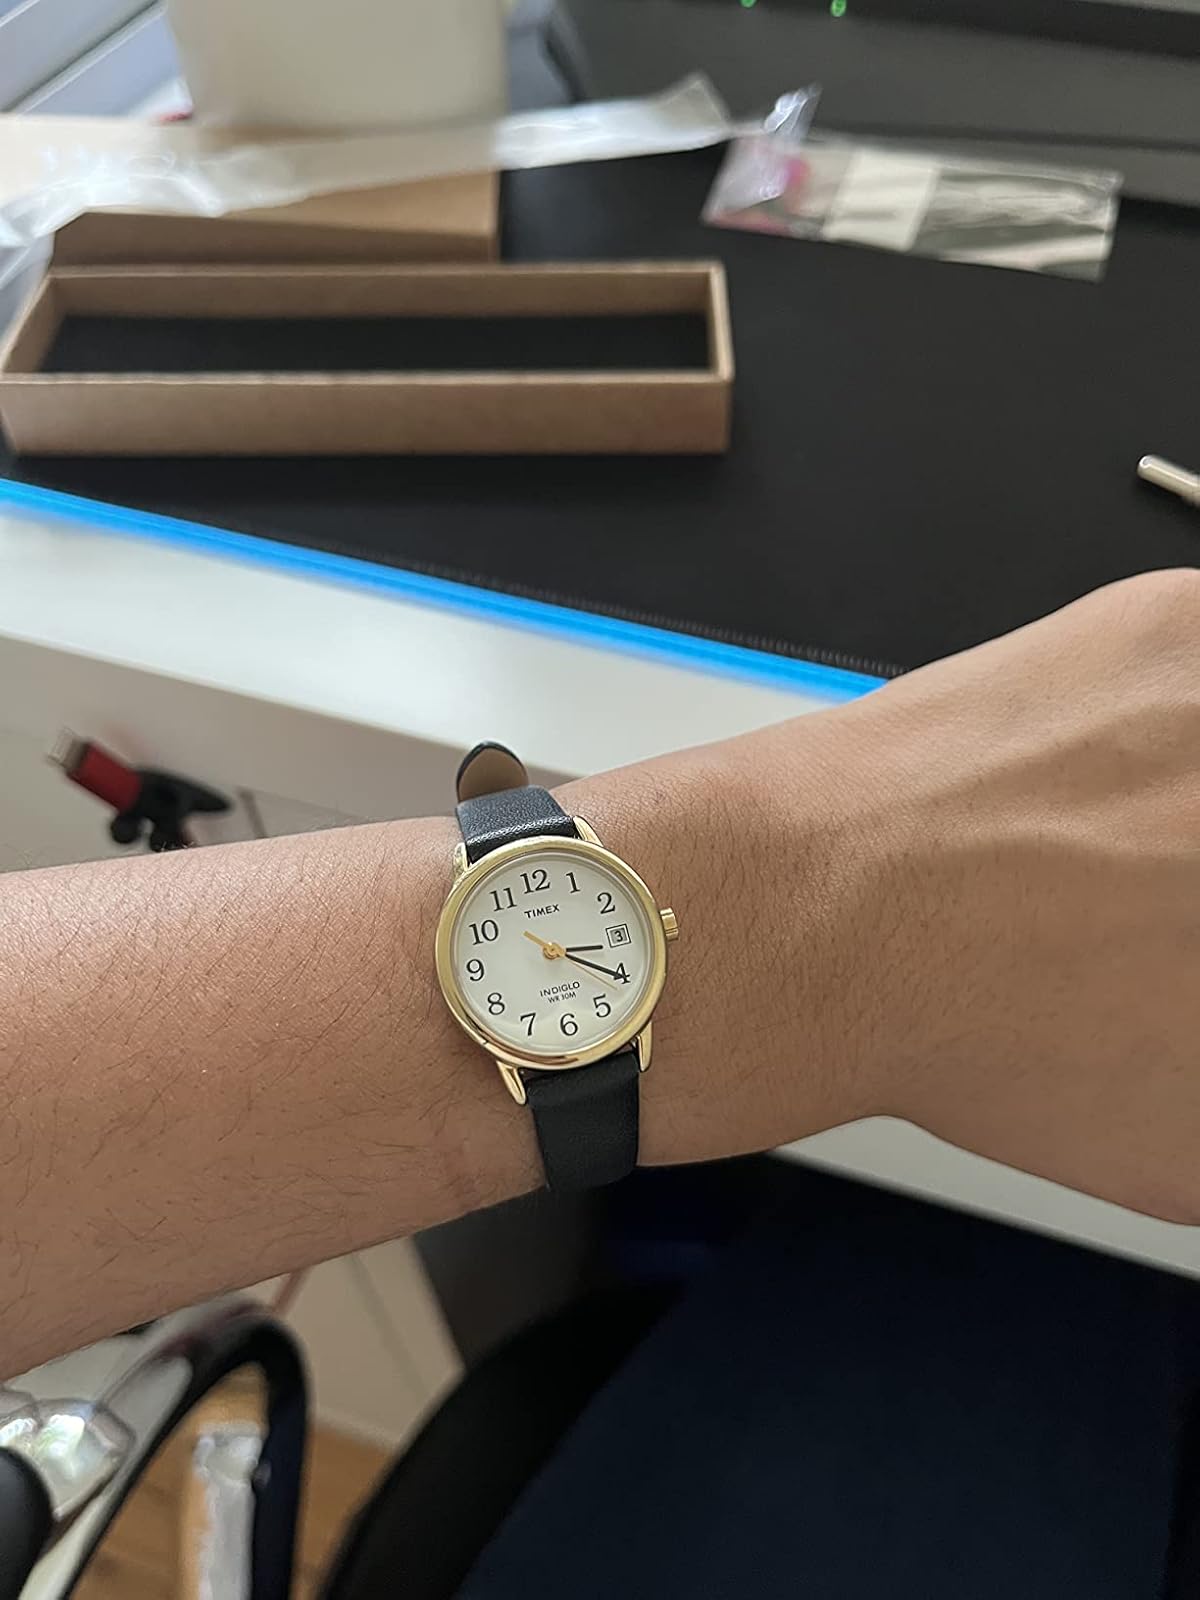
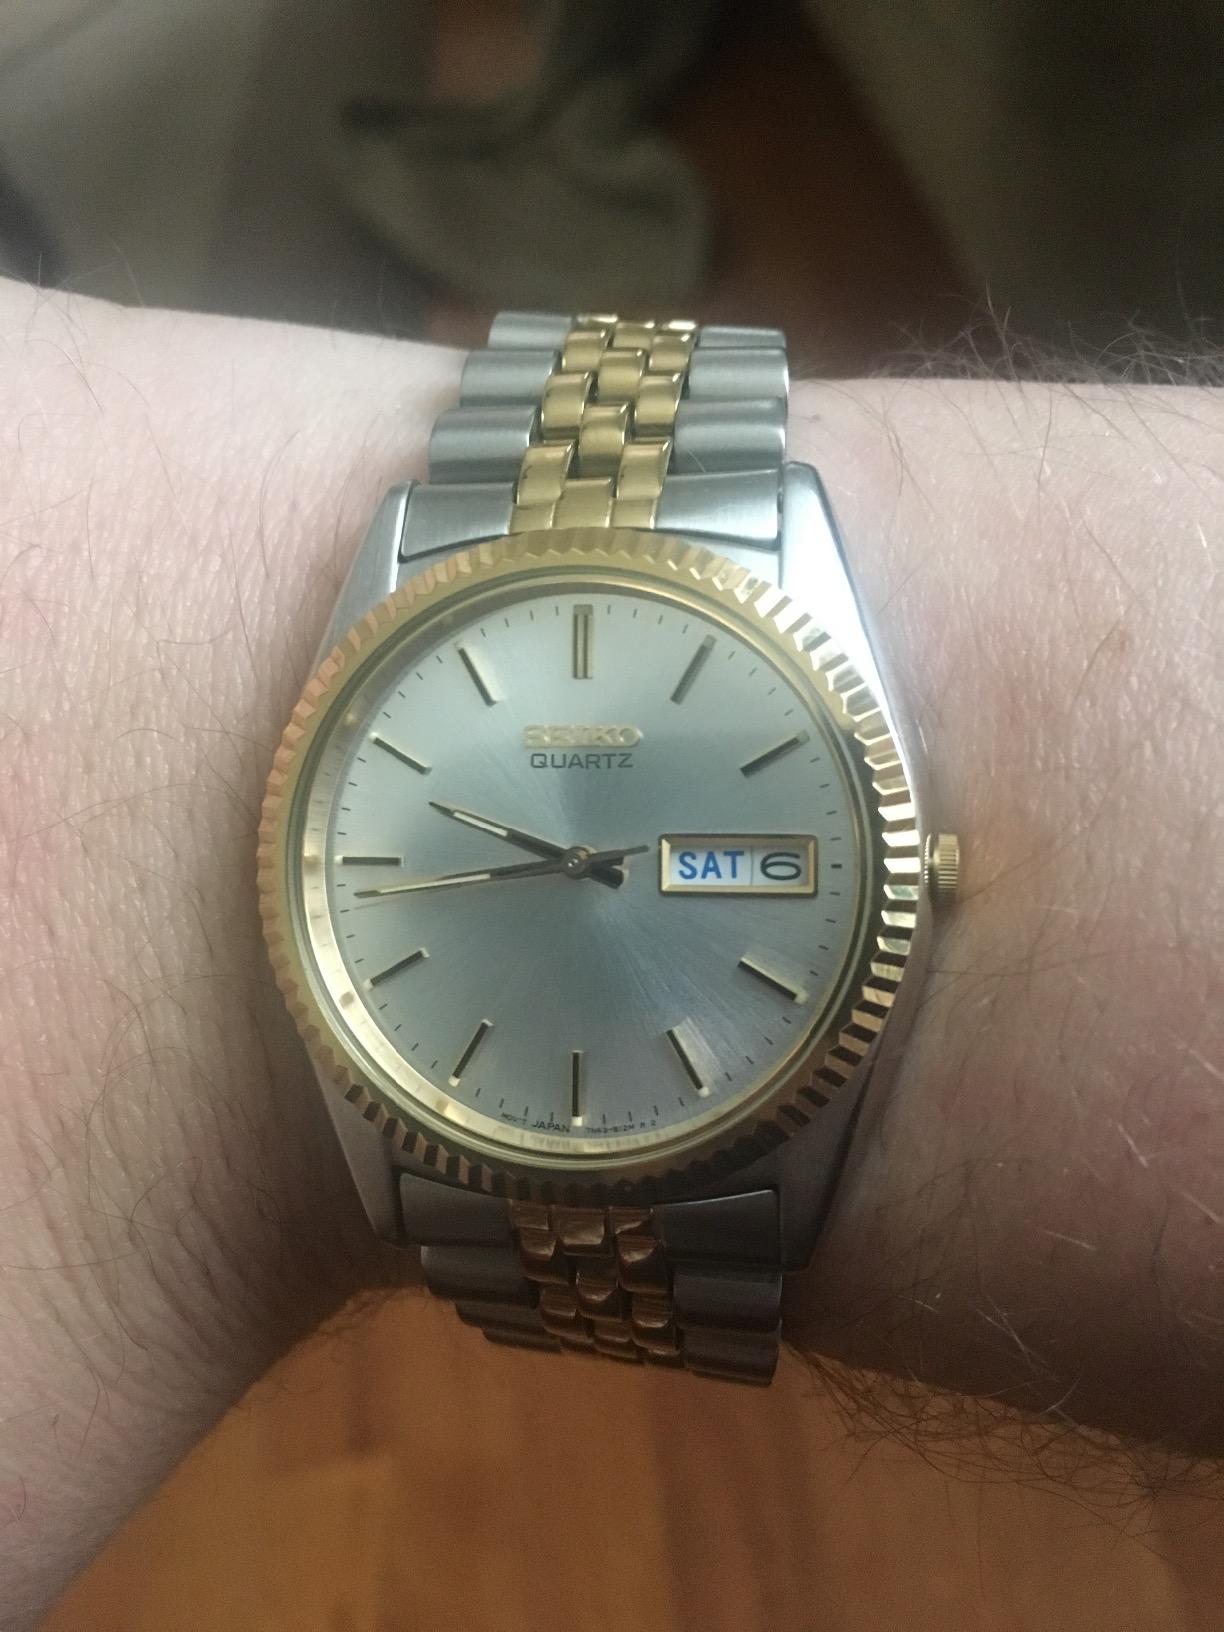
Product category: accessories_watch
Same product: no